Los Peñasquitos Lagoon

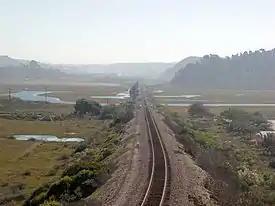
Railroad causeway crossing Los Peñasquitos Lagoon

Originally, the railroad tracks travelled straight from Sorrento Valley on the eastern side of the Lagoon and ran parallel north of what is now Carmel Valley Road, therefore the impact on the tidal circulation and the mouth was much smaller than for the other lagoons nearby. However, in 1925, the Santa Fe Railroad built a single-track roadbed causeway embankment down the center of the lagoon for its Surf Line, which still is in use today on a daily basis by the Coaster and "Pacific Surfliner" as well as BNSF Railway freight trains. This embankment severely restricted the normal historical lagoon drainage for the first time, and changed the tidal flow and current pattern. The four original wooden trestle bridges crossing the lagoon (three over the water and one over the McGonigle Road) were replaced between 2015 and 2017 with new concrete bridges to help modernize the railroad traffic to and from San Diego. Even though the bridges were replaced, this area was not double-tracked because it is possible that these tracks will eventually be bypassed by a two-track tunnel underneath Del Mar.